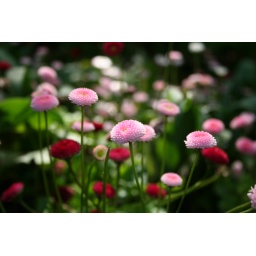
A collection of pink and red flowers from the Butchart Gardens near Victoria, BC